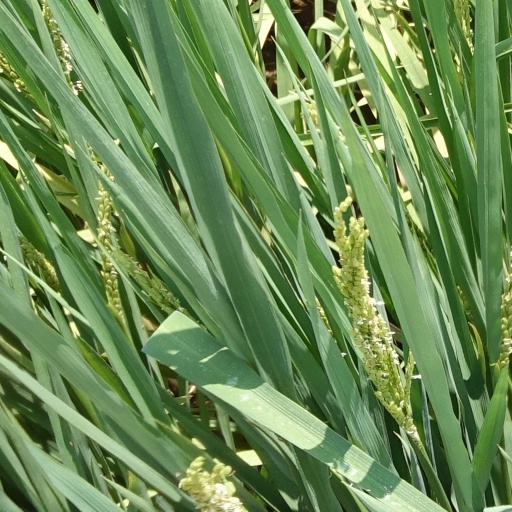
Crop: rice